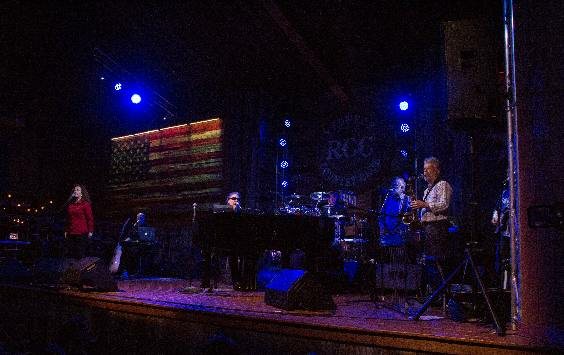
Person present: Yes